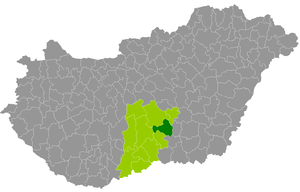
Le district de Kiskunfélegyháza est un des 11 districts du comitat de Bács-Kiskun en Hongrie. Créé en 2013, il rassemble 6 localités dont une ville, Kiskunfélegyháza, le chef-lieu du district.